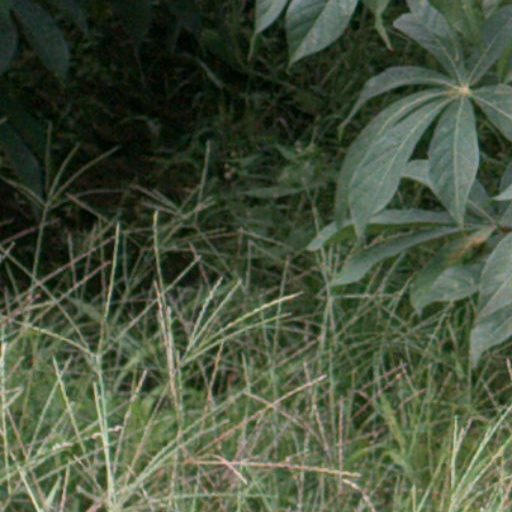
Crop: cassava